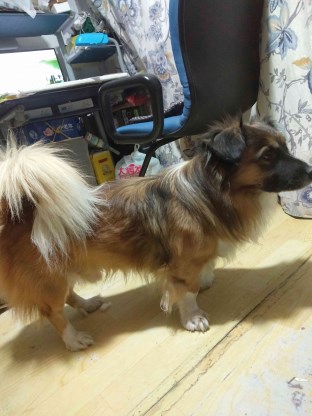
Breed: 3336-n000121-chinese_rural_dog